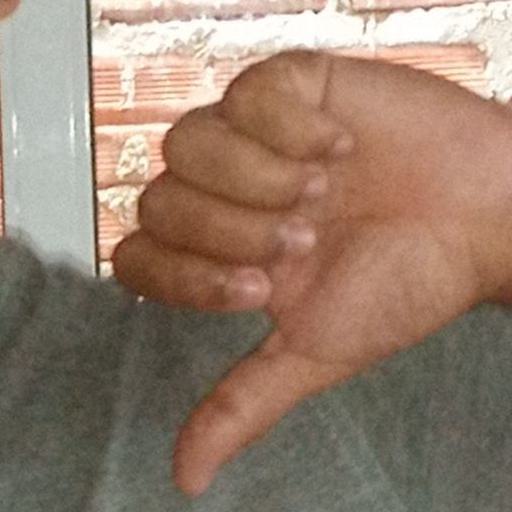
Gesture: dislike